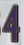
Number: 4